Teo Otto Theater

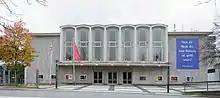
The Theo Otto Theater in Remscheid

Teo Otto Theater is a theatre in Remscheid, North Rhine-Westphalia, Germany.